Claudius' expulsion of Jews from Rome

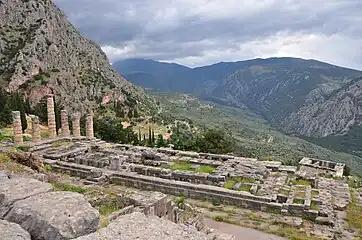
The Temple of Apollo, where the Delphi Inscription was discovered in the 20th century, used to date the proconsulship of Gallio which provides a peg for the chronology of Paul.

References to an expulsion of Jews from Rome by the Roman emperor Claudius, who was in office AD 41–54, appear in the Acts of the Apostles, and in the writings of Roman historians Suetonius (c. AD 69 – c. AD 122), Cassius Dio (c. AD 150 – c. 235) and fifth-century Christian author Paulus Orosius. Scholars generally agree that these references refer to the same incident.